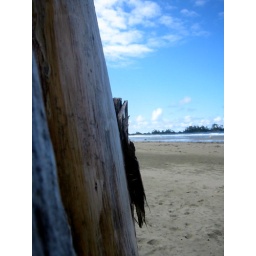
I tried to get a far away beach shot by framing it with this fence made of a tree.